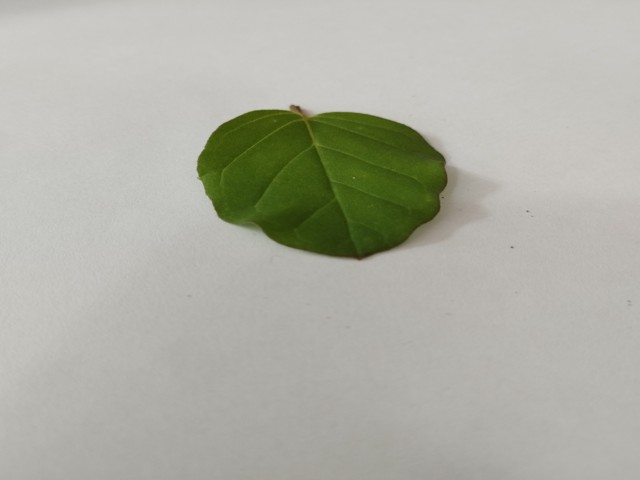
Plant: punarnava